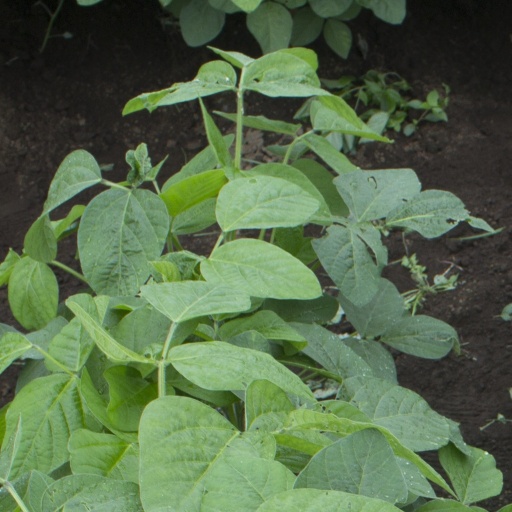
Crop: soybean